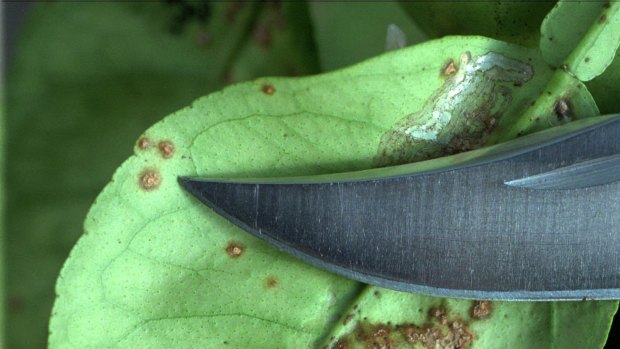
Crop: unknown
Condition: citrus_citrus_canker